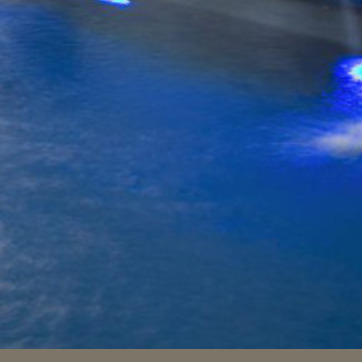
Material: water